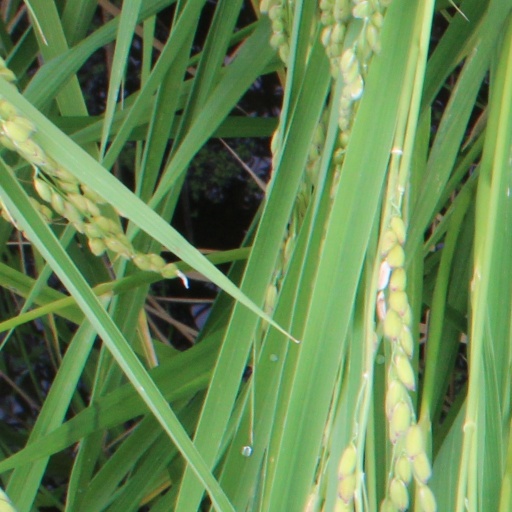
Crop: rice